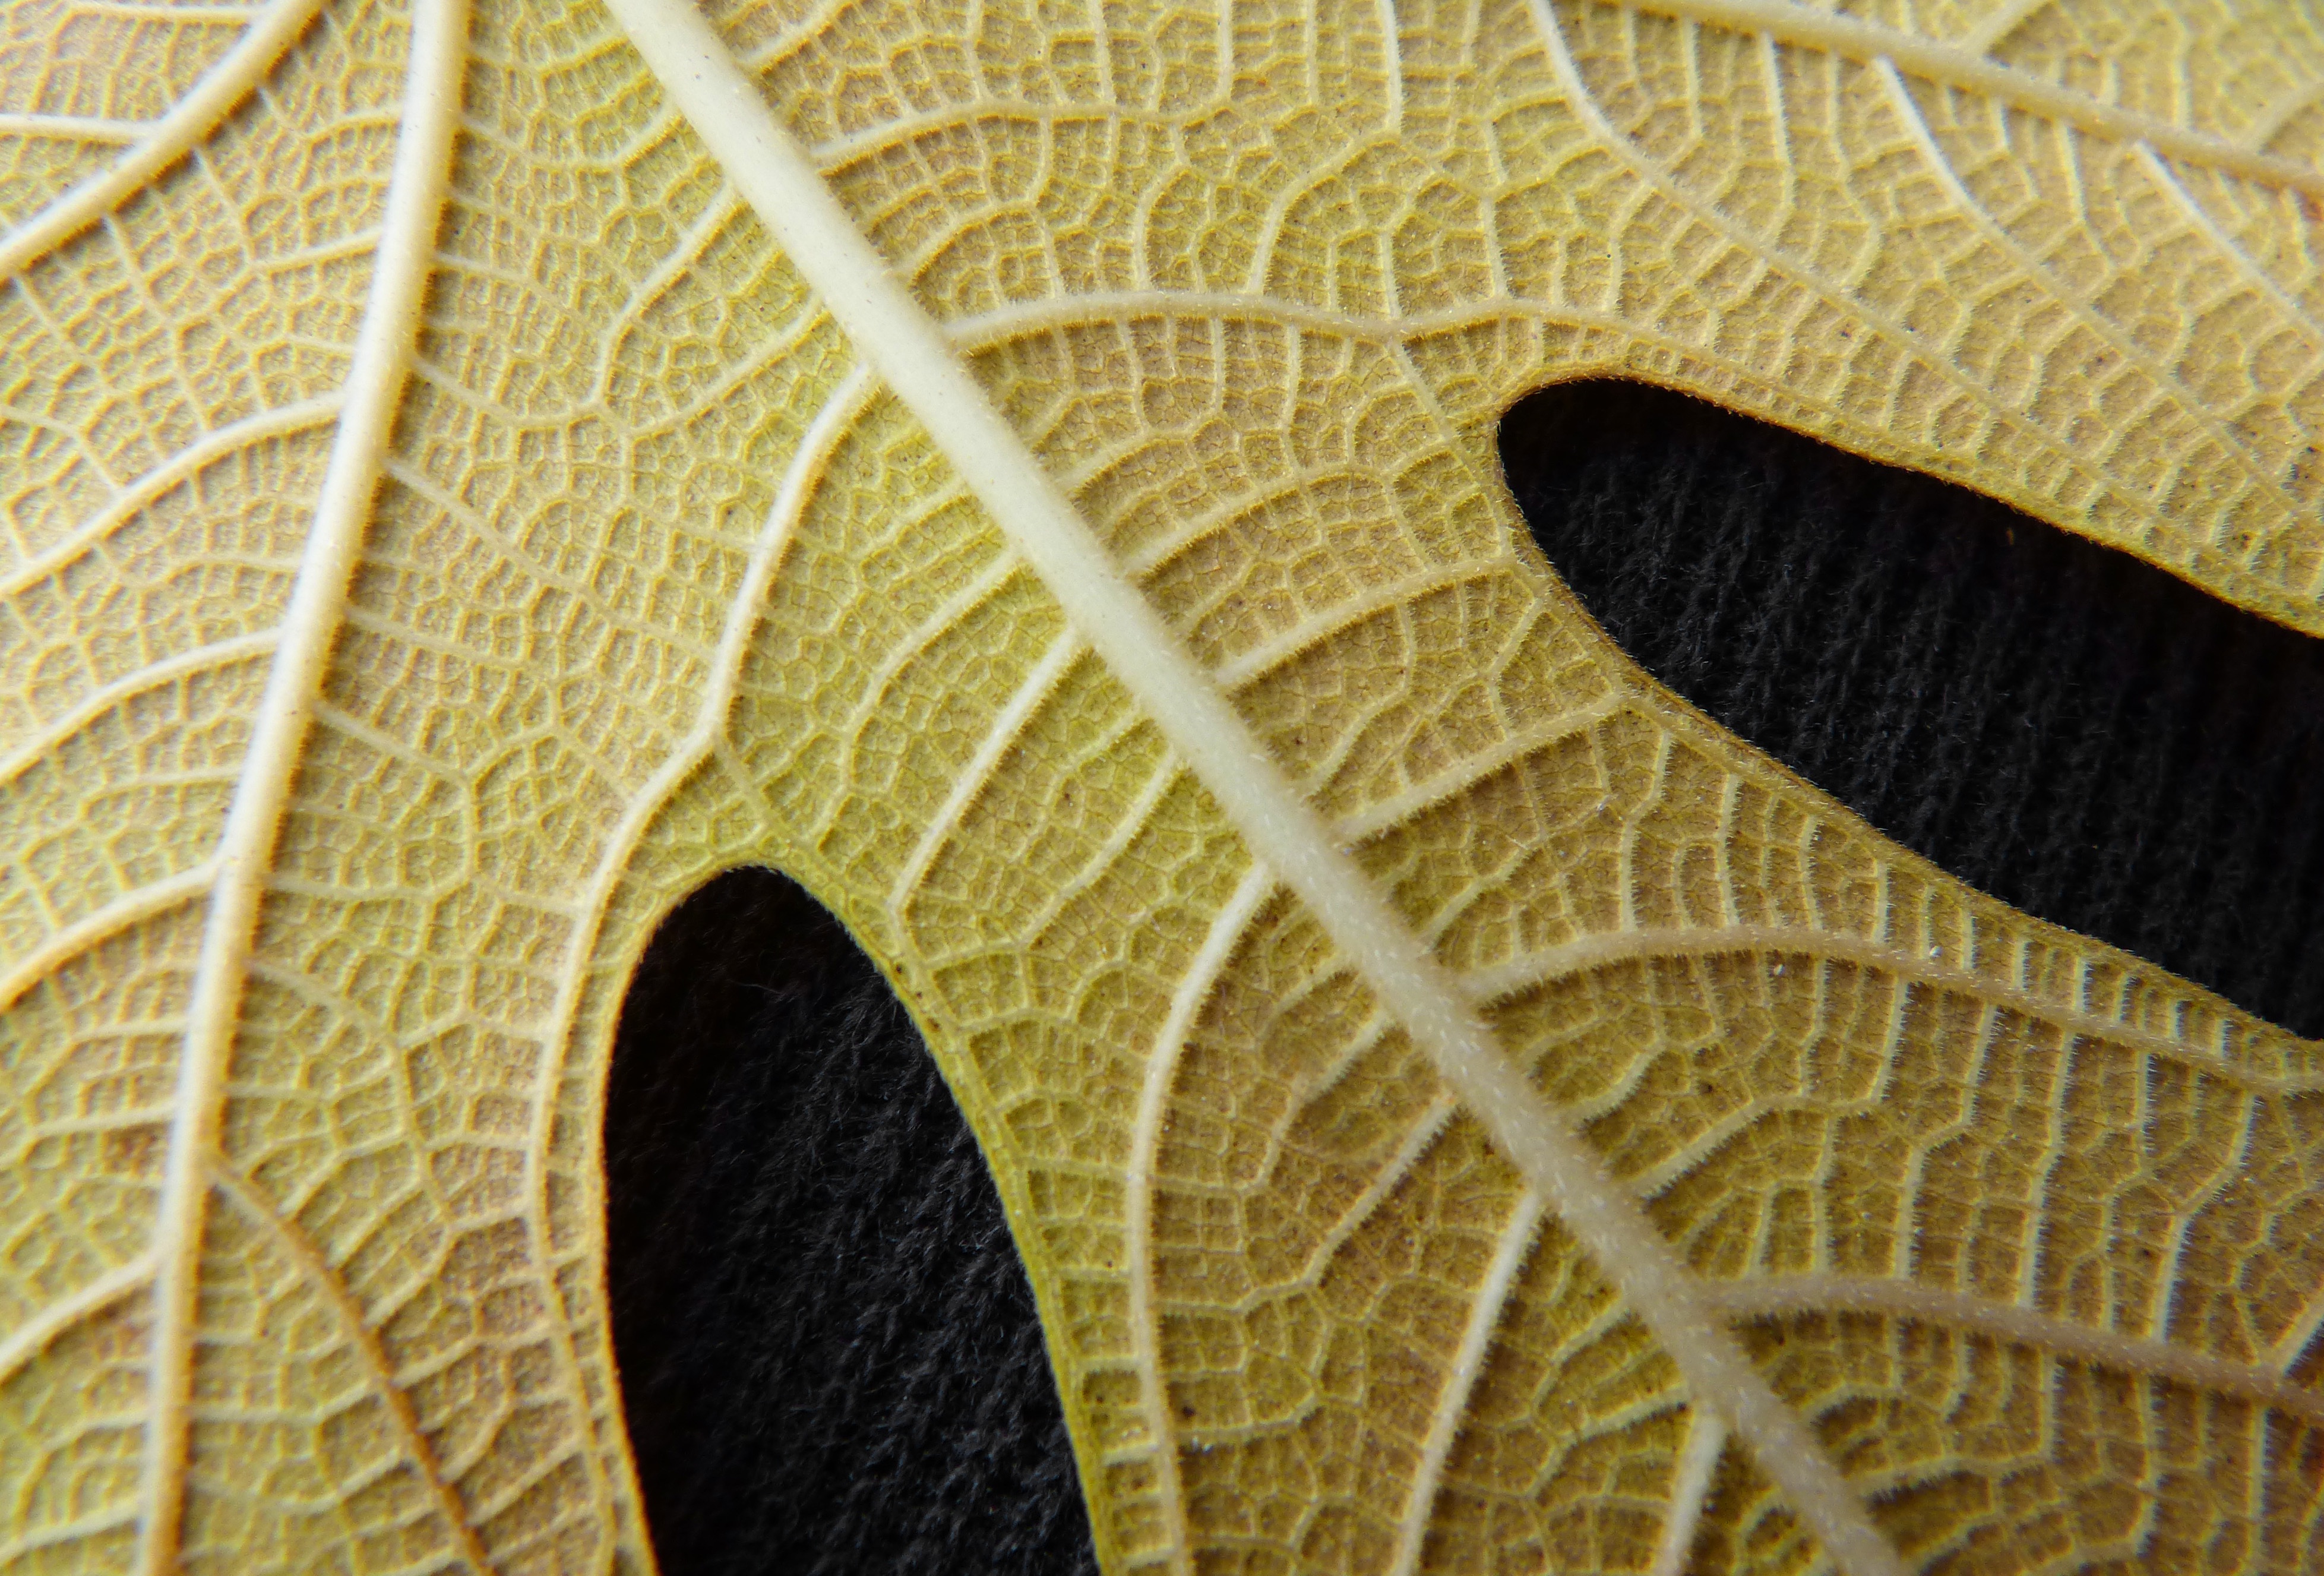
wing, plant, wood, sunlight, texture, leaf, pattern, line, green, color, autumn, yellow, circle, close up, background, design, shape, macro photography, yellow leaf, fig tree, ramifications